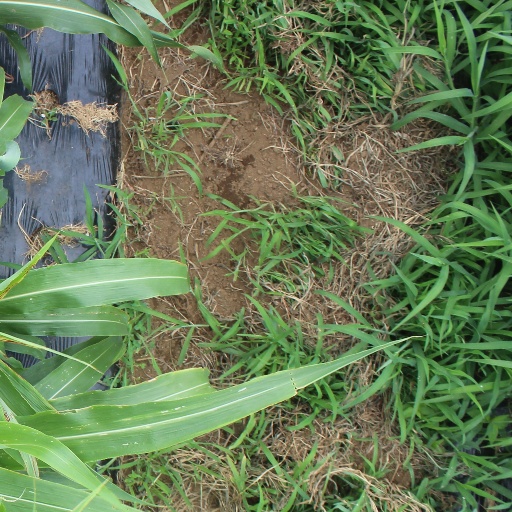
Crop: sorghum